UGC 4881

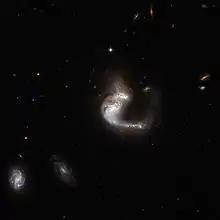
UGC 4881 imaged by the Hubble Space Telescope. Note the long "tail".

UGC 4881 (also known as The Grasshopper) is a pair of interacting galaxies, UGC 4881A and UGC 4881B. They are located in the constellation Lynx, some 575 million light-years away. UGC 4881, the brighter, is a peculiar spiral galaxy. It has been heavily documented by the Hubble Space Telescope, and is cataloged in the Atlas of Peculiar Galaxies.